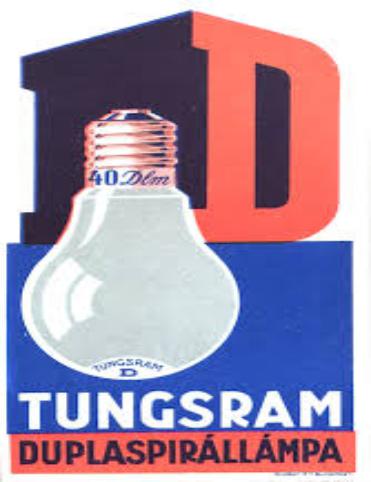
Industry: Necessities